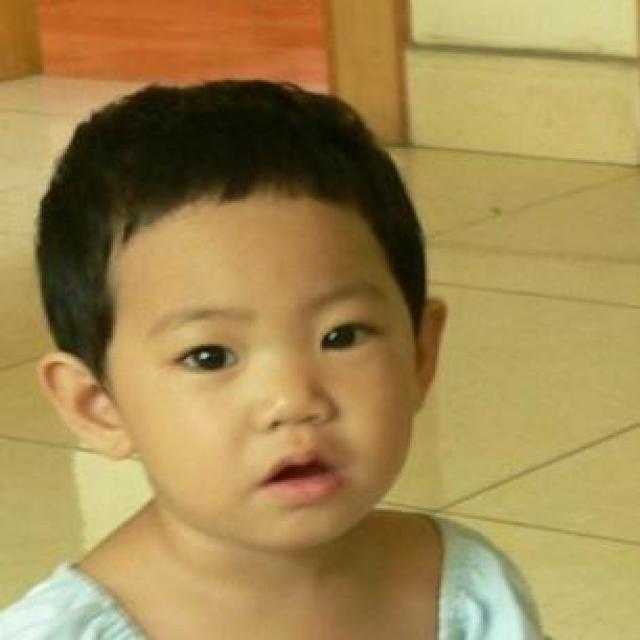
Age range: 0-12